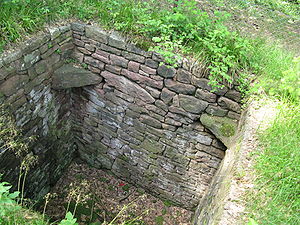
Faldgrube
Faldgrube til at fange ulve nær Hohenwart i Bayern, Tyskland.
En faldgrube eller dyregrav er et hul, en grav, en grube eller en skakt, man kan falde ned i, der kan bruges til jagt på større pattedyr.